Edgar Alwin Payne

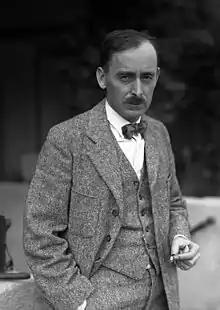
Payne,

Edgar Alwin Payne (1 March 1883 – 8 April 1947) was an American painter. He was known as a Western landscape painter and muralist.